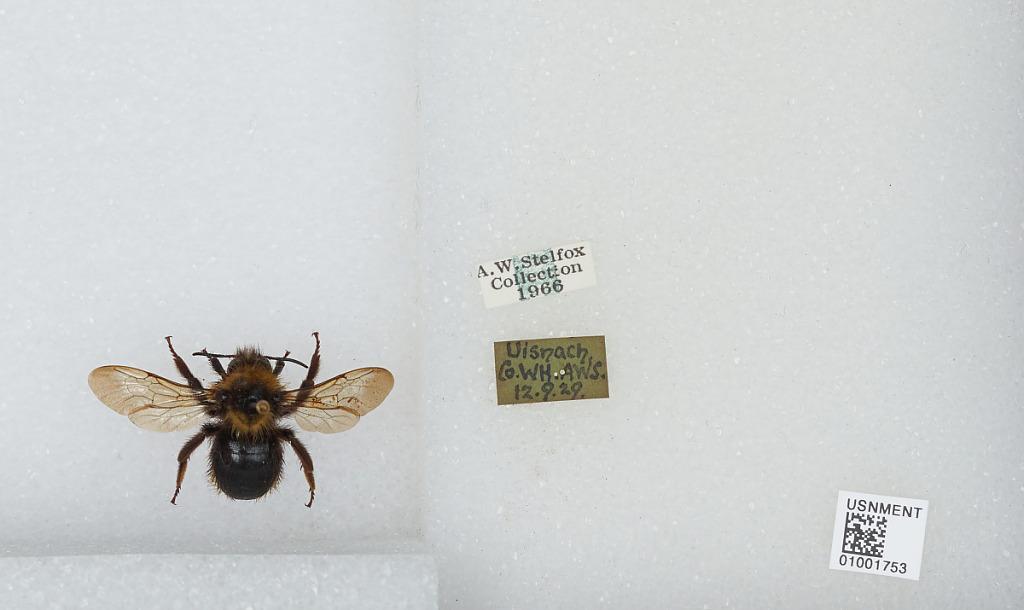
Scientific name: Bombus (Psithyrus) campestris Panzer
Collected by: A. Stelfox
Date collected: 1929-9-12
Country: Ireland
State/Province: Westmeath
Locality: Hill of Uisneach
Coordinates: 53.4836, -7.5564